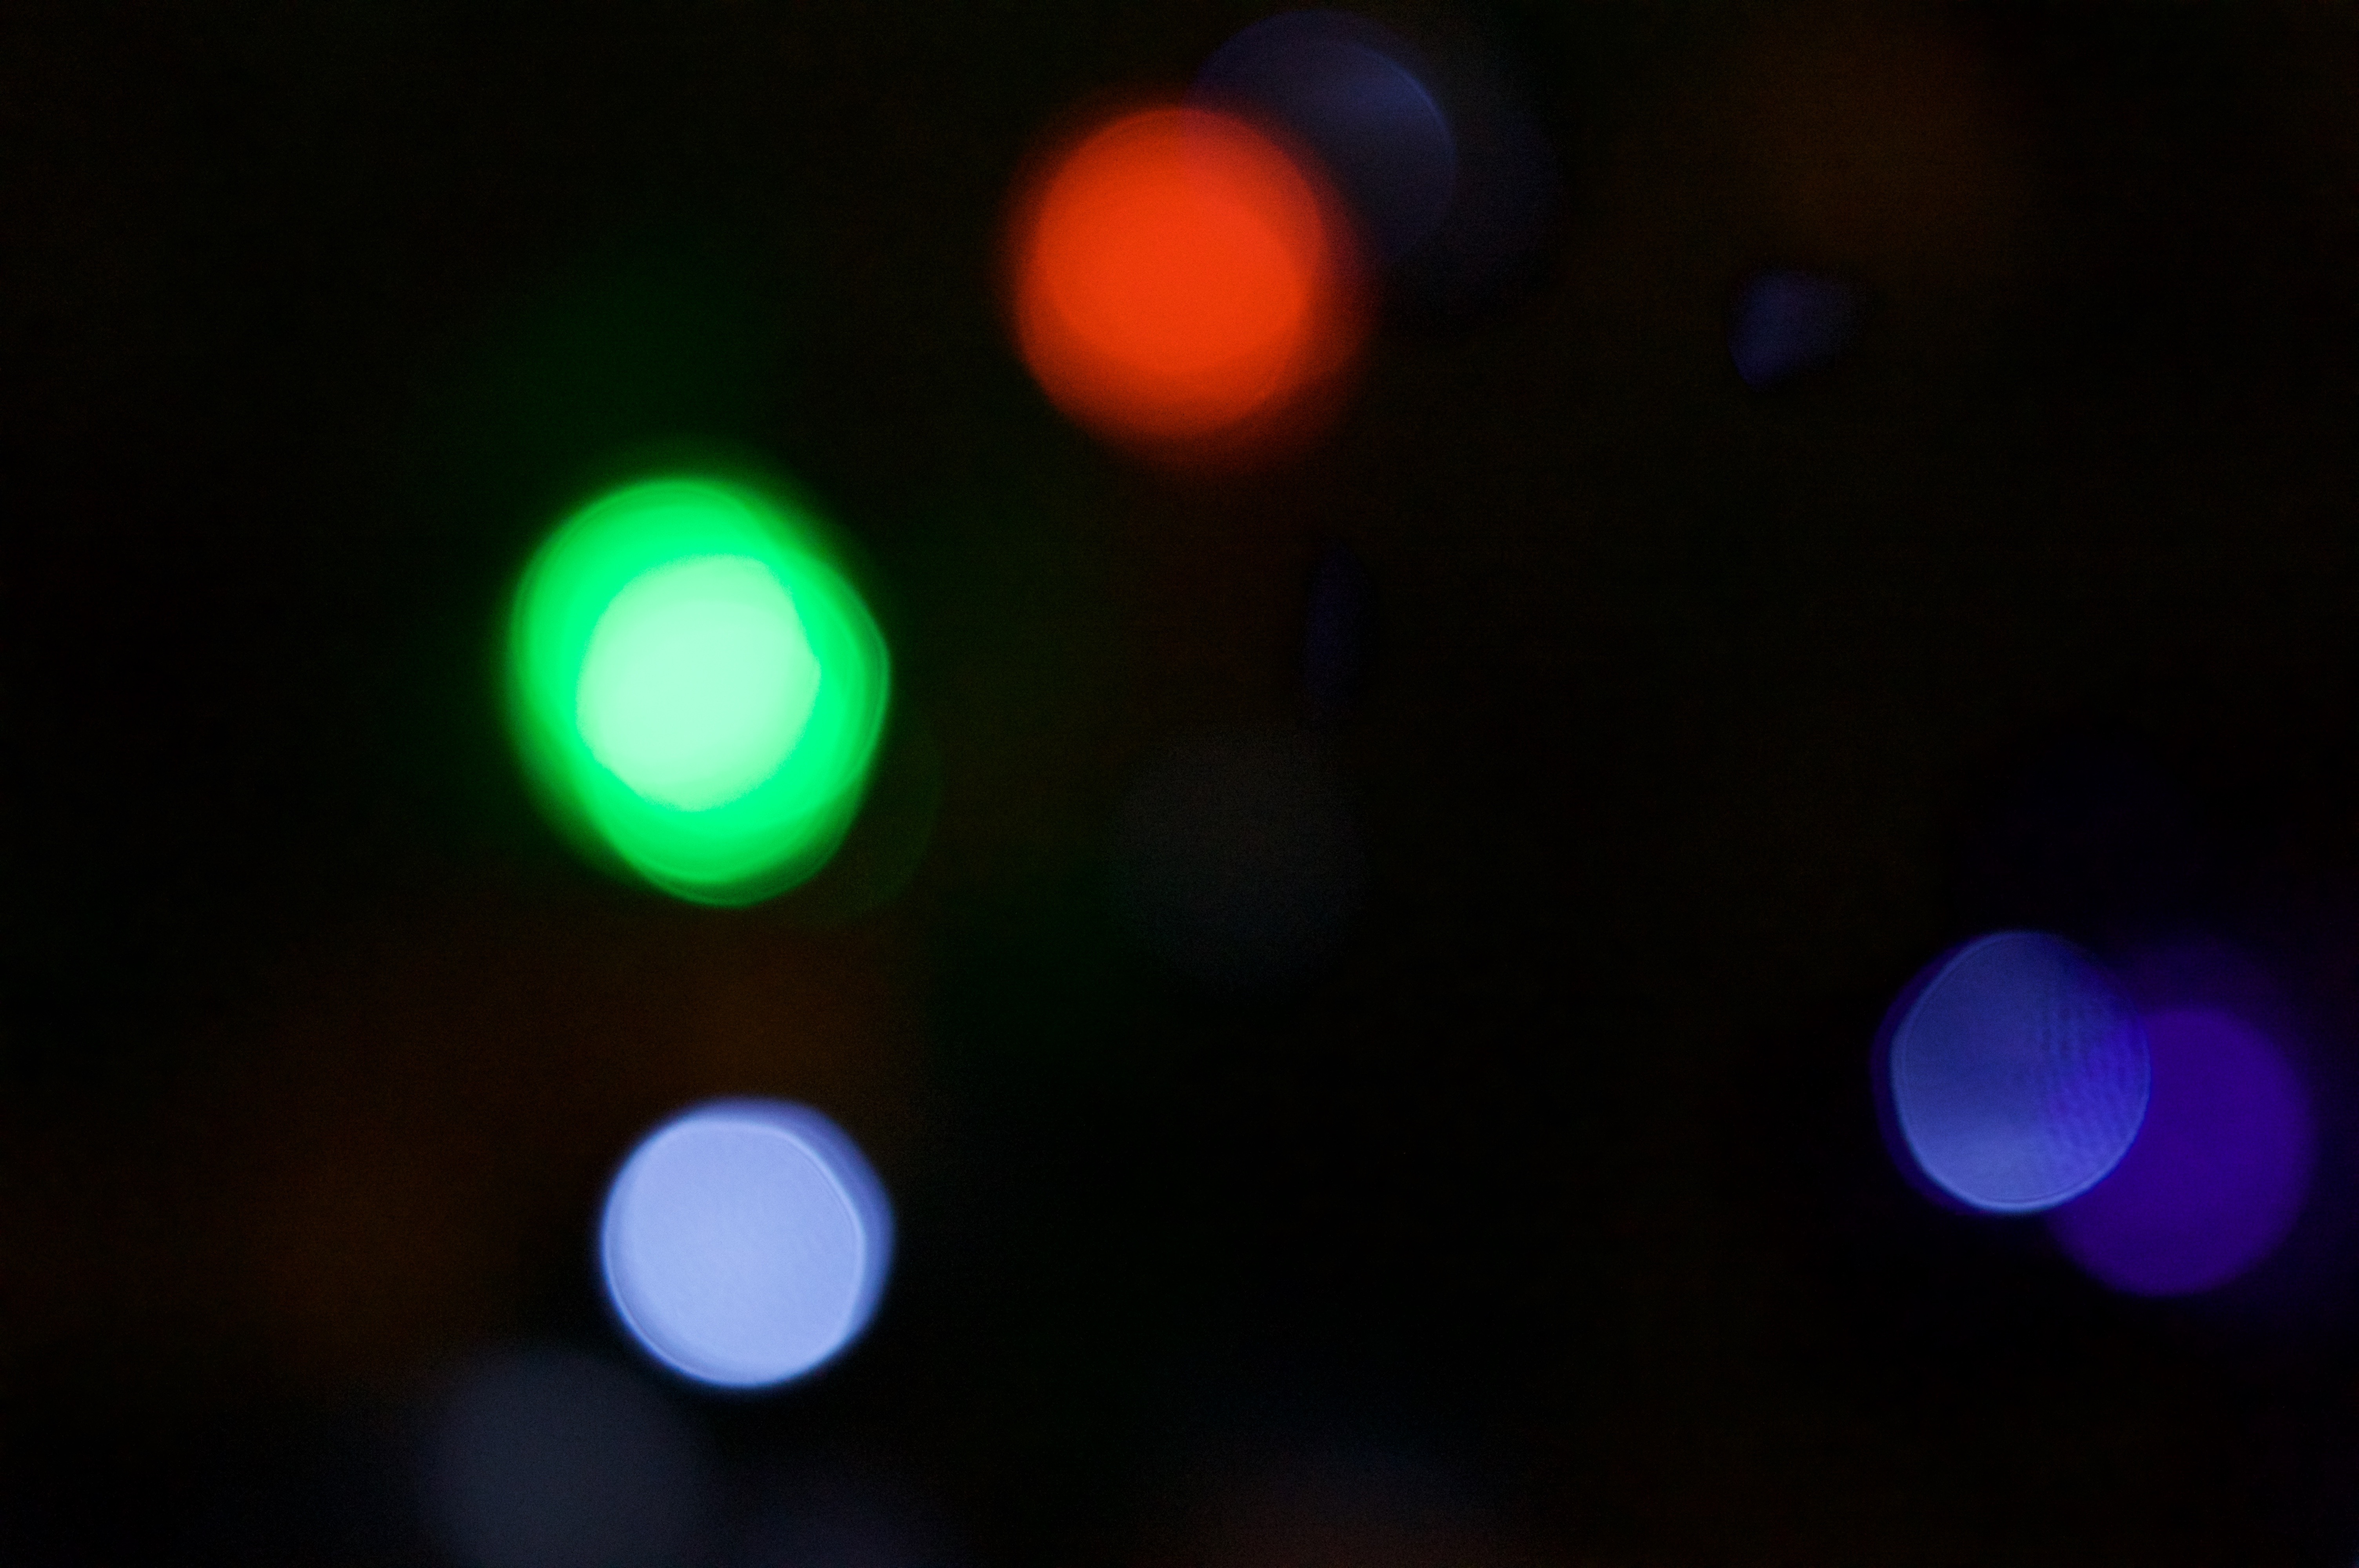
light, bokeh, blur, abstract, night, reflection, color, darkness, blue, lighting, circle, lens flare, background, shape, astronomical object